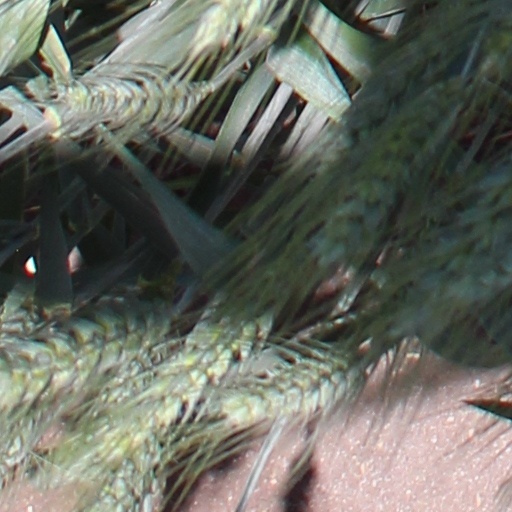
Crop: wheat